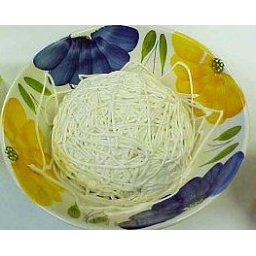
Canned frosting in a ziplic bag swirled on cake to look like spaghetti